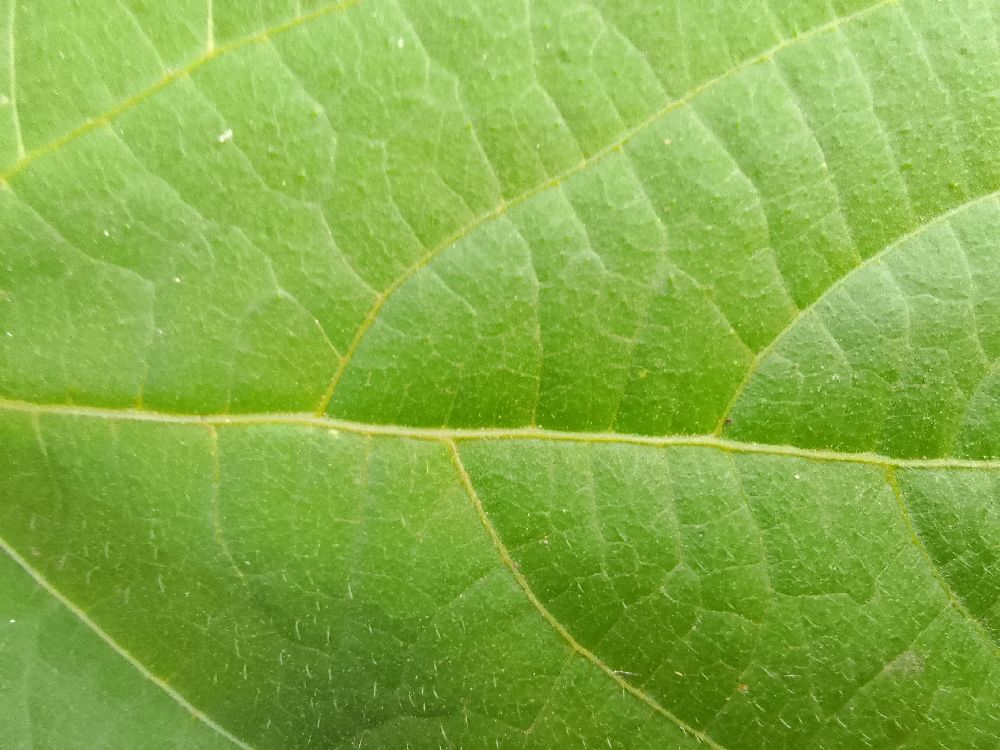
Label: healthy